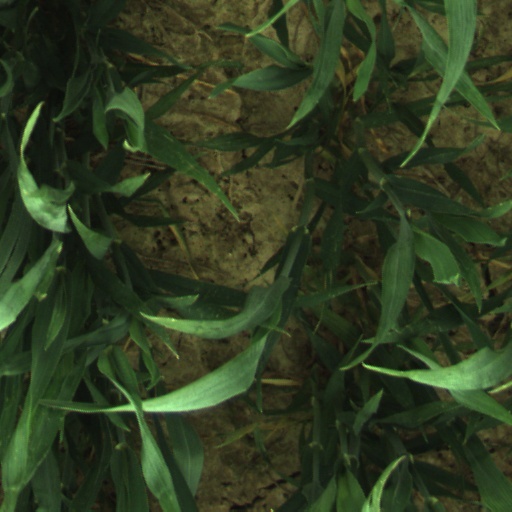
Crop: wheat